Cesar Chavez

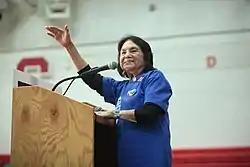
Dolores Huerta (pictured in 2016) was a key ally of Chavez's in his formation of the NFWA.

In April 1962, Chavez and his family moved to Delano, California, an agricultural community in the southern San Joaquin Valley, where they rented a house on Kensington Street. He was intent on forming a labor union for farm workers but, to conceal this aim, told people that he was simply conducting a census of farm workers to determine their needs. He began devising the National Farm Workers Association (NFWA), referring to it as a "movement" rather than a trade union. He was aided in this project both by his wife and by Dolores Huerta; according to Pawel, Huerta became his "indispensable, lifelong ally". Other key supporters of his project were the Reverend Jim Drake and other members of the California Migrant Ministry; although as a Roman Catholic Chavez was initially suspicious of these Protestant preachers, he came to view them as key allies.